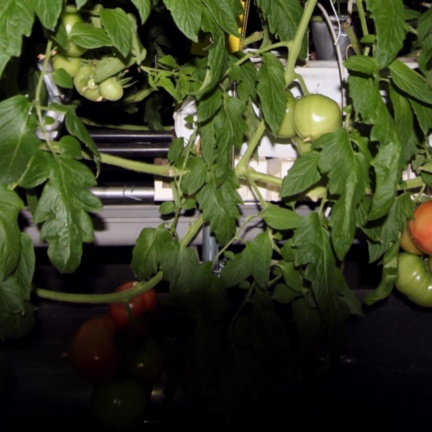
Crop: tomato